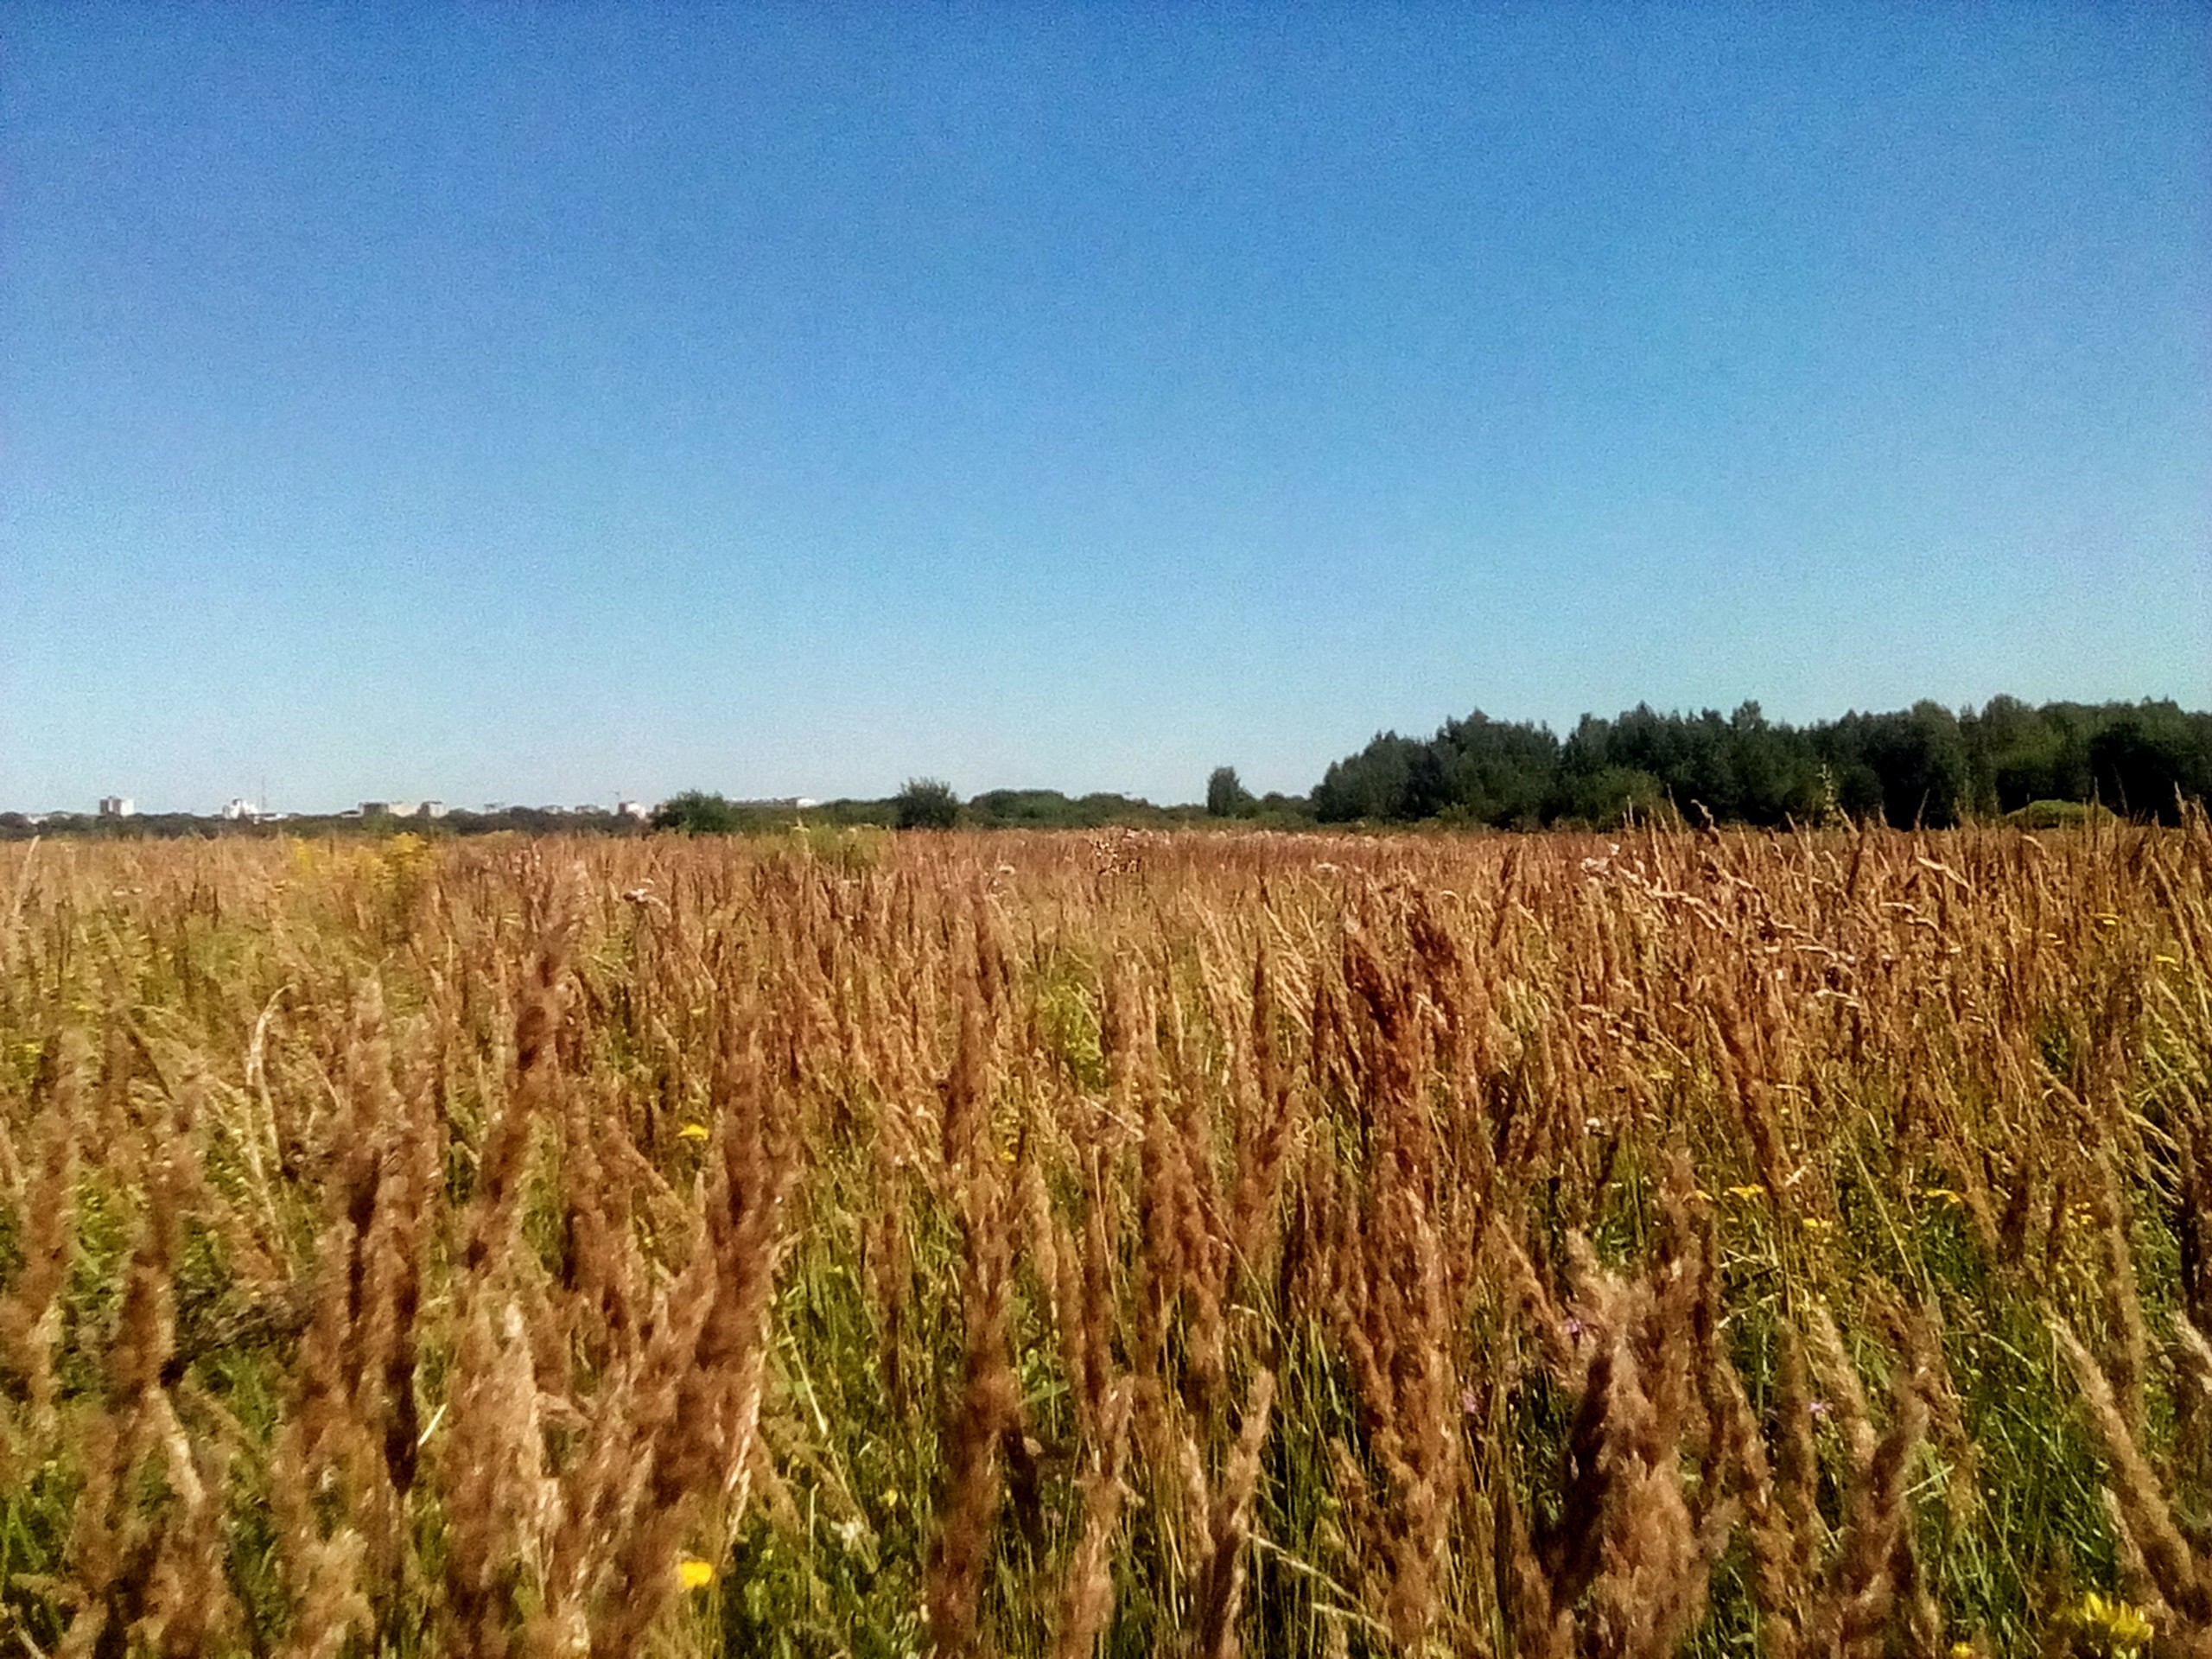
field, trees, sky, meadow, grass, summer, crop, natural landscape, agriculture, natural environment, plant, prairie, grass family, cash crop, cereal, food grain, rye, grain, barley, wheat, grassland, farm, plain, tree, landscape, rural area, land lot, plantation, triticale, horizon, durum, soil, paddy field, hordeum, poales, plant stem, steppe